The Lash (1934 film)

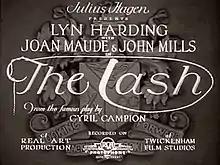
Opening title

The Lash is a 1934 British drama film directed by Henry Edwards and starring Lyn Harding, John Mills and Leslie Perrins. It was based on a play of the same name by Cyril Campion. A brutish millionaire horsewhips his dissolute son. The film was made as a quota quickie by Twickenham Studios, one of the largest producers of Quota films.